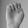
ASL letter: E